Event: Nepal Earthquake
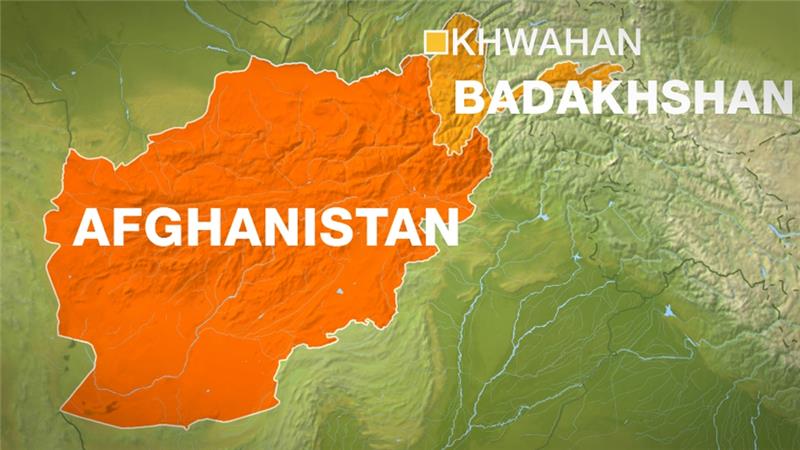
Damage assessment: no_damage